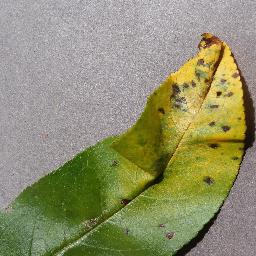
Label: Peach___Bacterial_spot